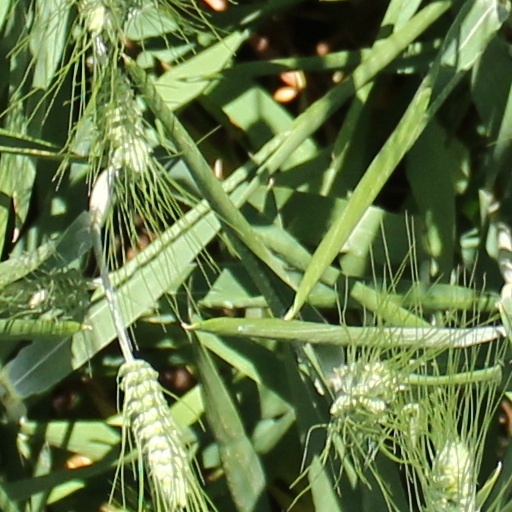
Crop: wheat